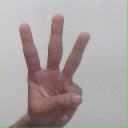
अक्षर: व